Answer in natural language. Considering the relative positions, where is light brown wooden dresser with 10 drawers (highlighted by a red box) with respect to hemnes day bed (highlighted by a green box)? Choose between the following options: left or right
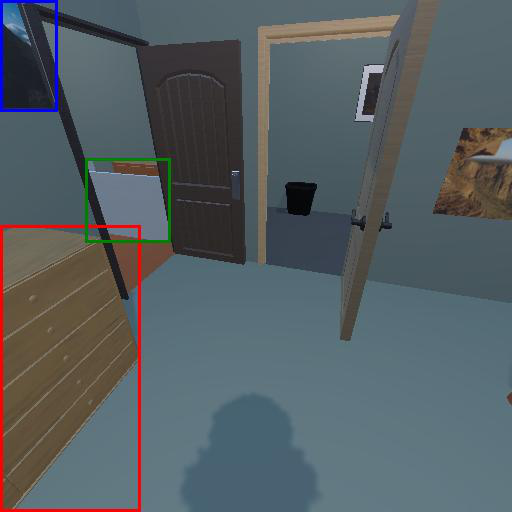
<answer>right</answer>